Rúnar Alex Rúnarsson

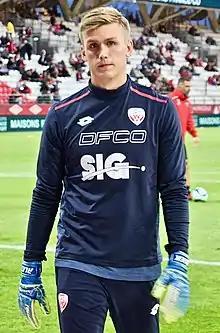
Rúnarsson with Dijon in 2019

Rúnar Alex Rúnarsson (born 18 February 1995) is an Icelandic professional footballer who plays as a goalkeeper for Danish Superliga club Copenhagen and the Iceland national team. He has also previously played for Dijon, Nordsjælland, KR Reykjavik and Arsenal.